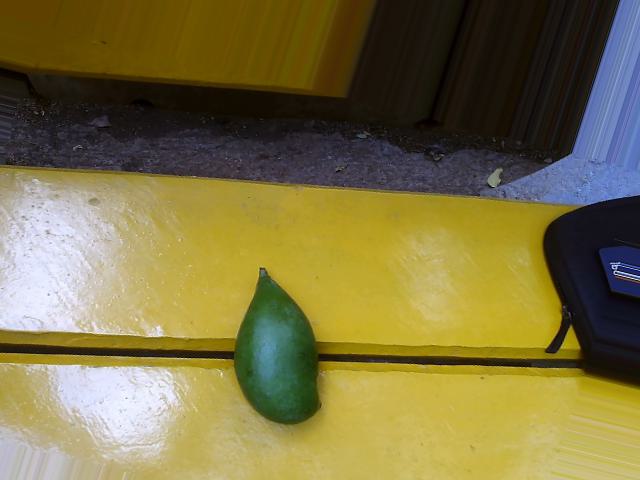
Label: Raw_Mango